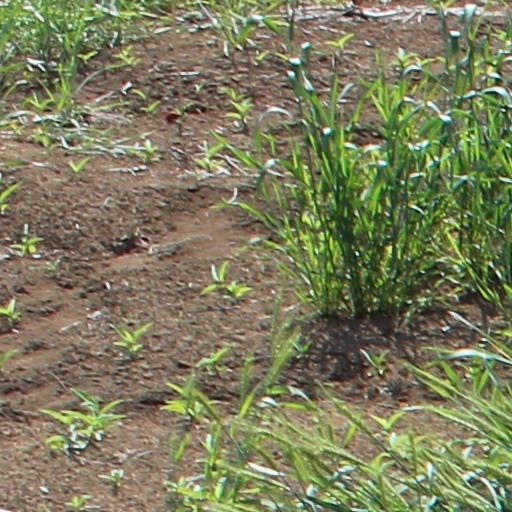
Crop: wheat